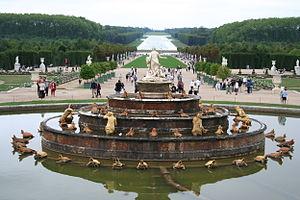
Balthazar Marsy et Gaspard Marsy: Bassin de Latone (XVIIe s.), Jardins du château de Versailles, France. Italiano: Vista del giardino del Palazzo di Versailles
Gaspard et Balthazar Marsy sont deux frères, tous deux sculpteurs français.